AT&T UNIX PC

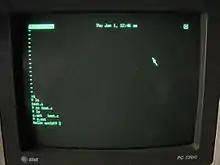
AT&T PC 7300 compiling and running a C program

The operating system is based on Unix System V Release 2, with extensions from 4.1 and 4.2 BSD, System V Release 3 and Convergent Technologies. The last release was 3.51.